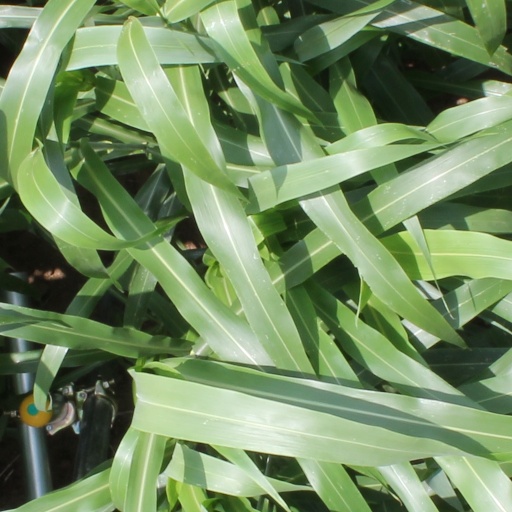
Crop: sorghum